All Shook Up (musical)

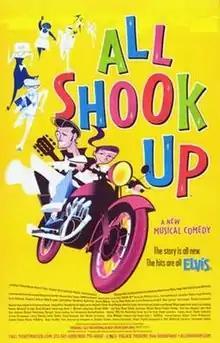
Promotional poster for original Broadway production of "All Shook Up"

All Shook Up is a 2004 American jukebox musical with music from the Elvis Presley songbook and with a book by Joe DiPietro.